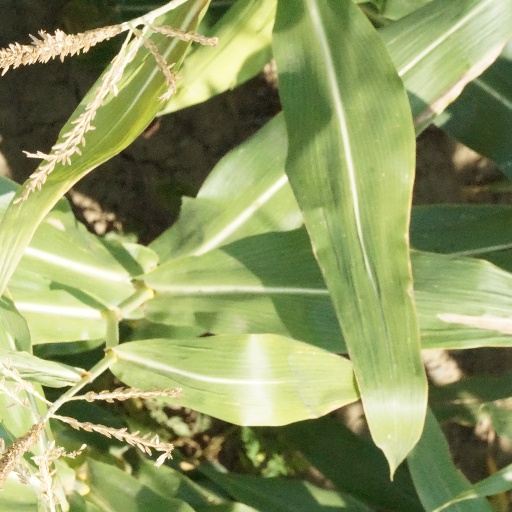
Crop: maize; corn